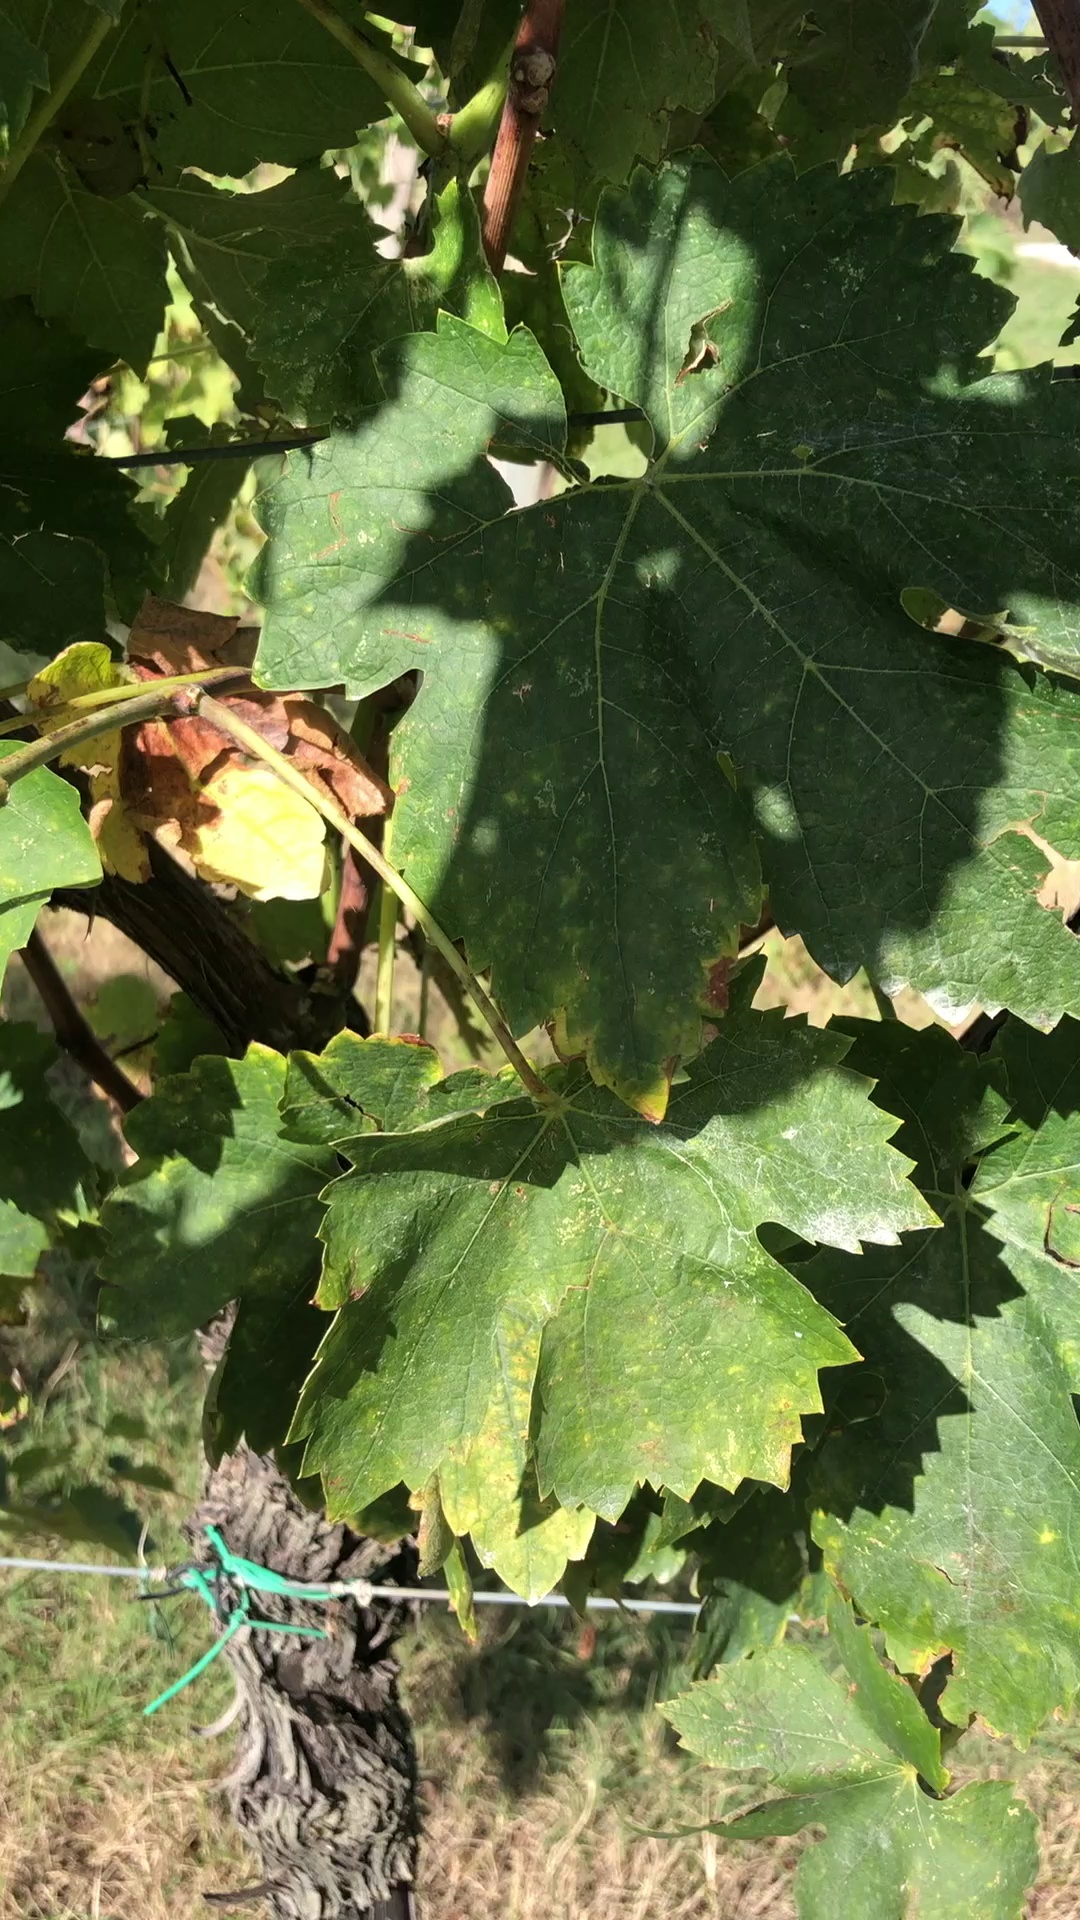
Label: healthy